Wolfpack (video game)

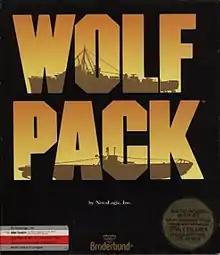

Wolfpack is a World War II submarine simulator published by Broderbund in the 1990s, for Amiga, Atari ST, DOS, and Macintosh. It simulates combat actions between wolf packs of German U-boats and convoys of Allied destroyers and merchant vessels in the Battle of the Atlantic.